SS Peveril (1884)

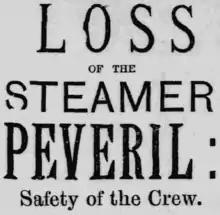
Headline in the "Ramsey Courier" regarding the loss of the "RMS Peveril;" Tuesday 19 September 1899.

The "Monarch" then made her way to Douglas Harbour with the "Peveril's" solitary passenger, her ship's company aboard; and towing two of her lifeboats astern.